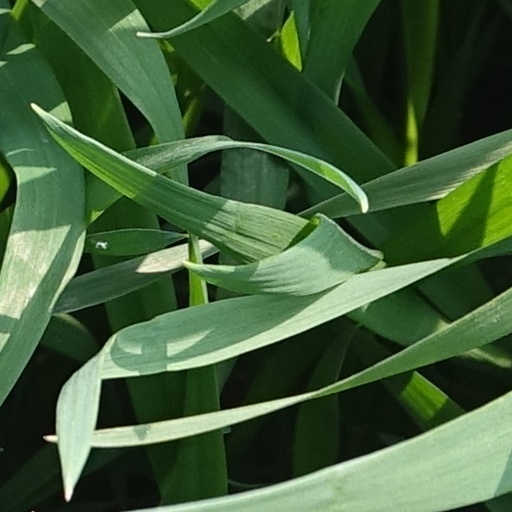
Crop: wheat